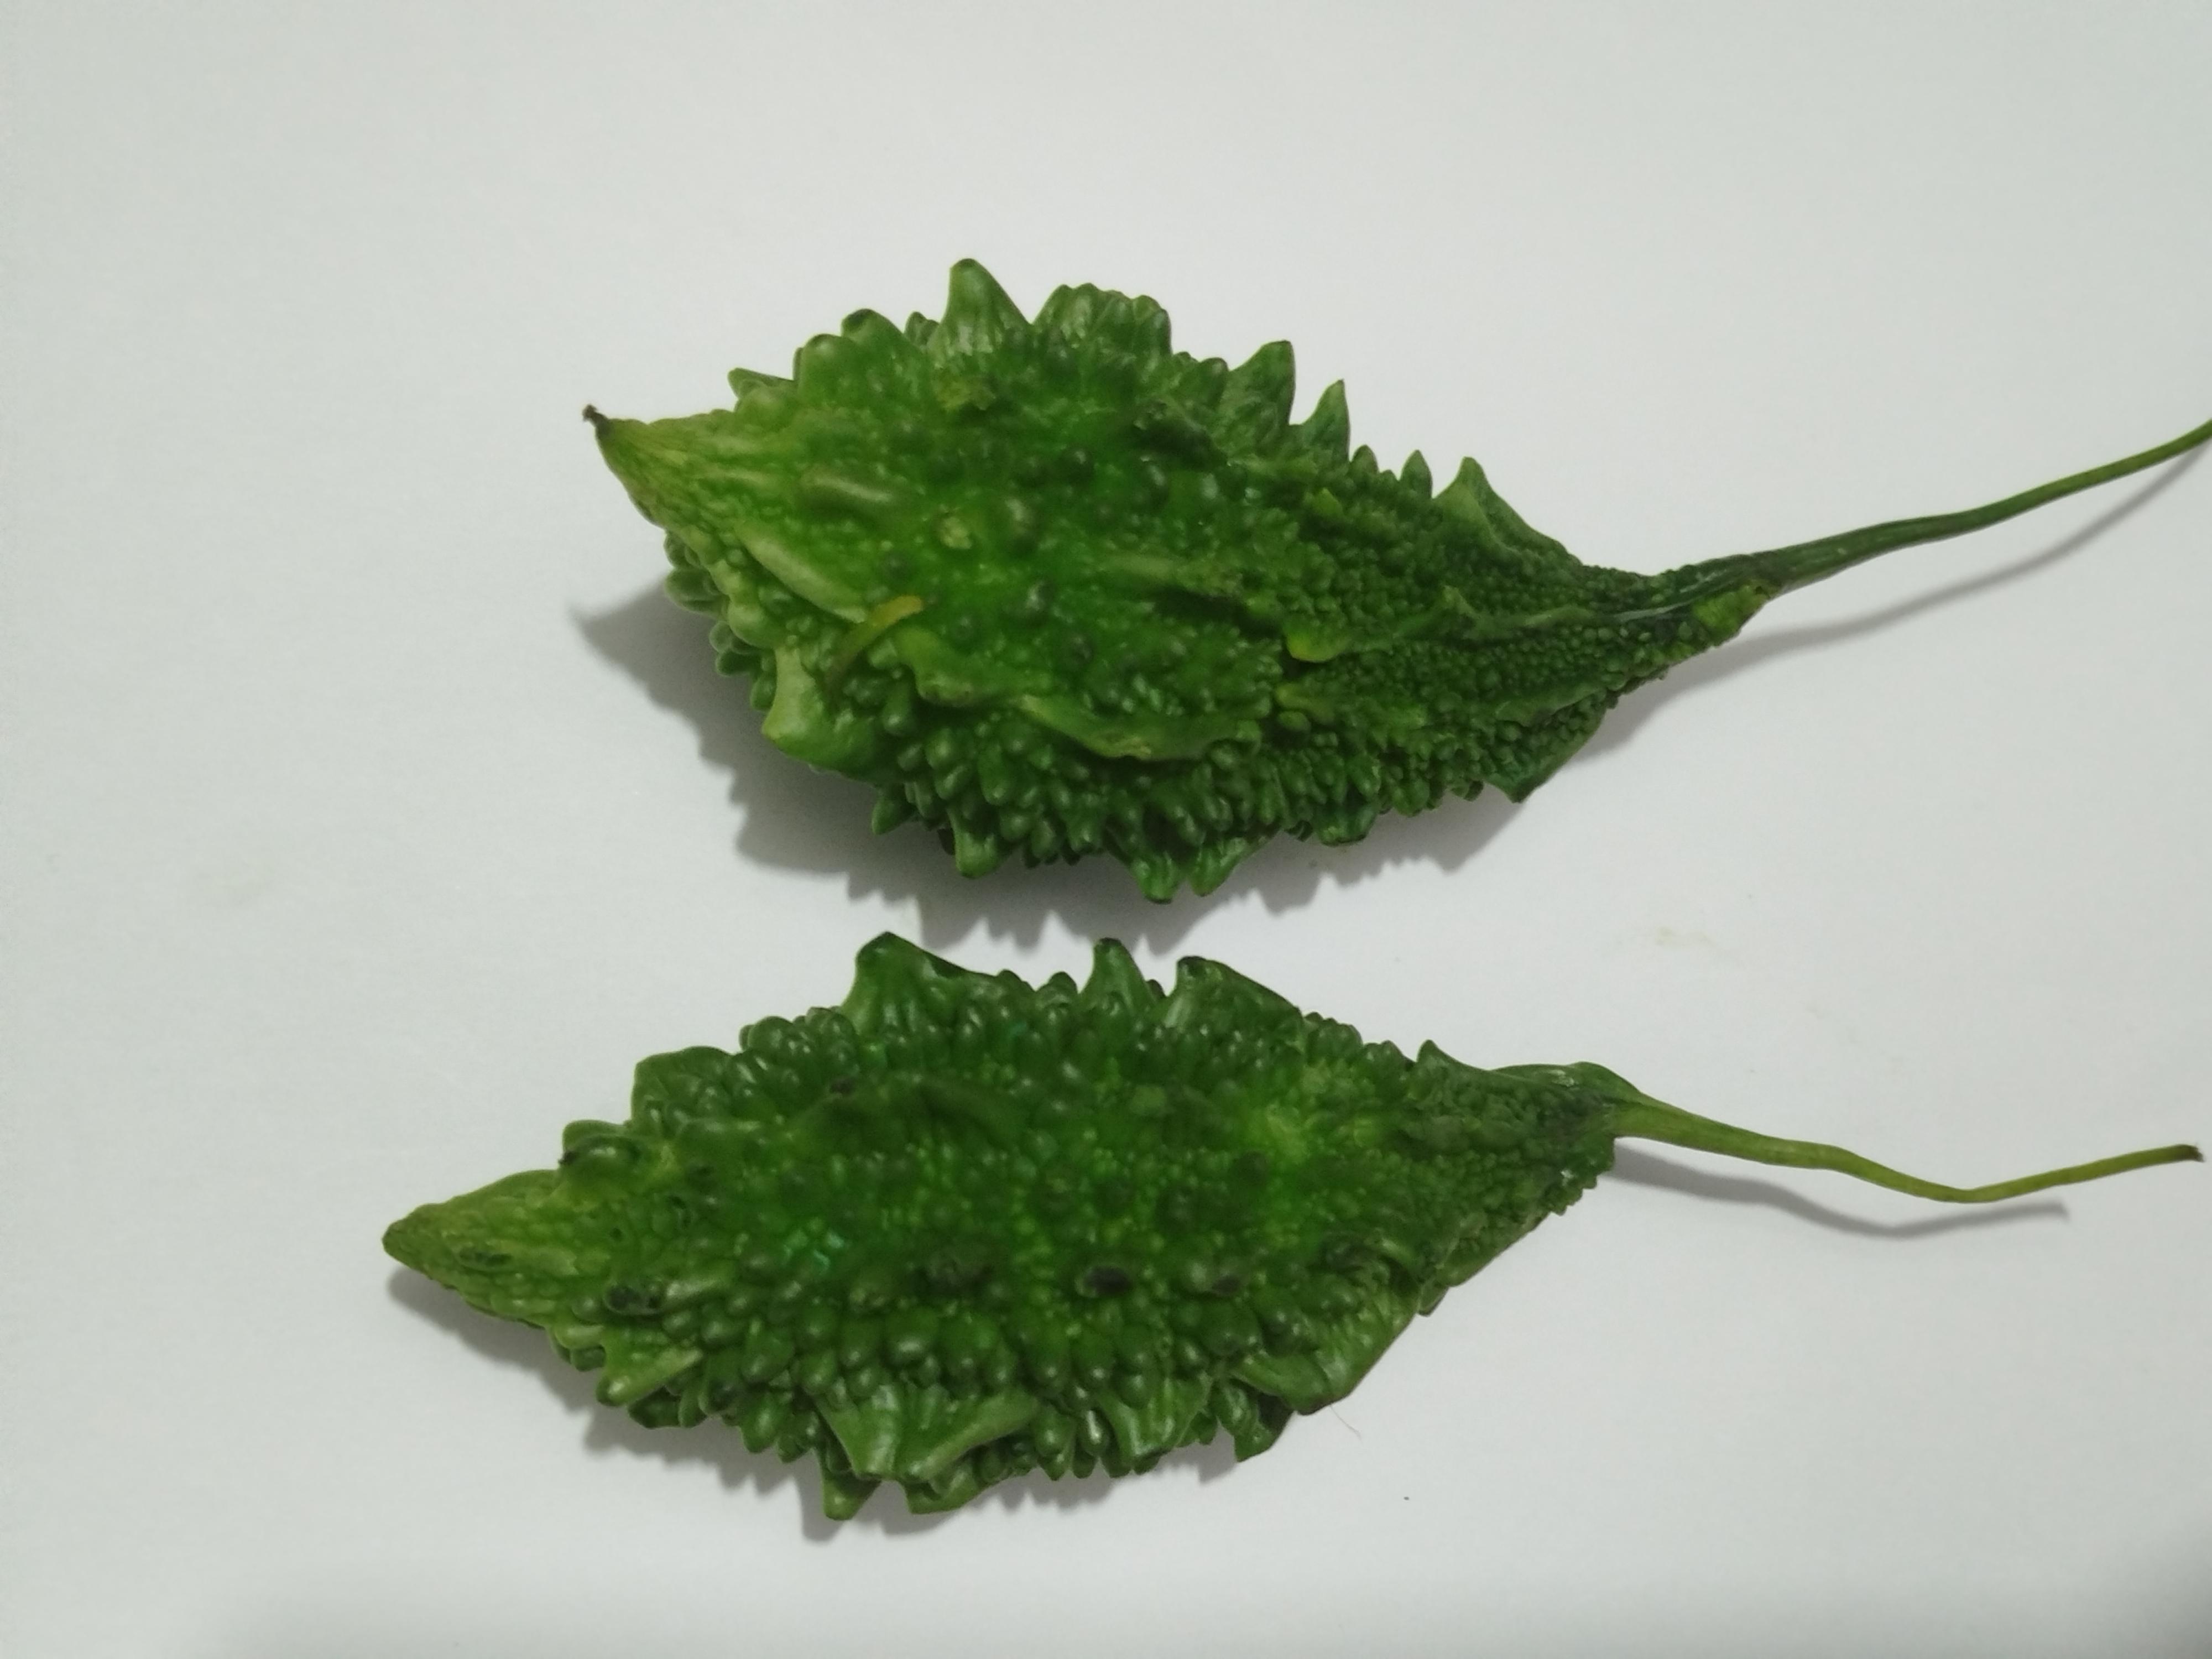
Label: Bitter melon